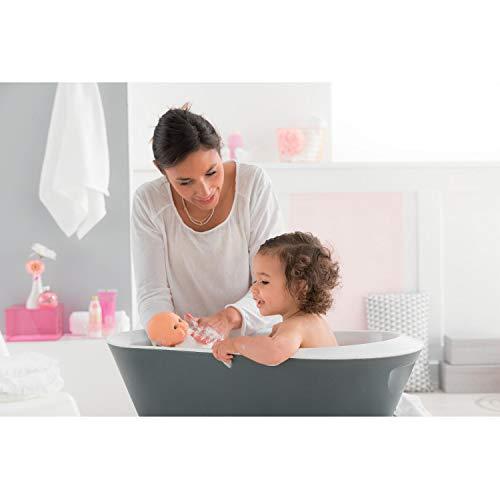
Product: Corolle Bebe Bath Oceane - 12"
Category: Toys & Games | Dolls & Accessories | Dolls
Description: Compatible with all aquatic environments - tub, pool, beach.
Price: $39.47
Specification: ProductDimensions:200x110x20inches|ItemWeight:10.6ounces|ShippingWeight:1.19pounds(Viewshippingratesandpolicies)|ASIN:B07LBB23T2|Itemmodelnumber:100110|Manufacturerrecommendedage:24months-12years